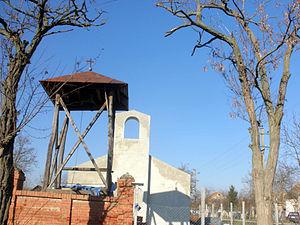
Šurjan est un village de Serbie situé dans la province autonome de Voïvodine. Il fait partie de la municipalité de Sečanj dans le district du Banat central. Au recensement de 2011, il comptait 253 habitants.